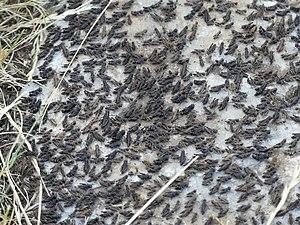
Invasion de criquets italiens (Calliptamus italicus) à Saint-Martin-du-Larzac, Millau, Aveyron, France.
Calliptamus italicus, le criquet italien ou caloptène italien, est une espèce d'insectes orthoptères caelifères de la famille des Acrididae.